Poli town

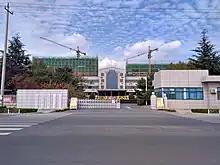
Qingdao west coast New District Pori Town people's government

Pori Town is a town under the jurisdiction of Huangdao District, Qingdao City, in the Chinese province of Shandong. It is one of 23 key towns with a planned population of 50,000 ~ 100,000. Poli Town ranked 91st in the list of China's Top 100 towns in 2021.